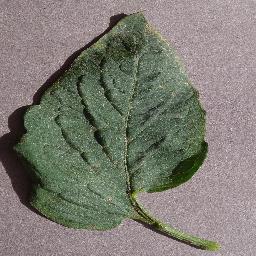
Label: Tomato___Target_Spot